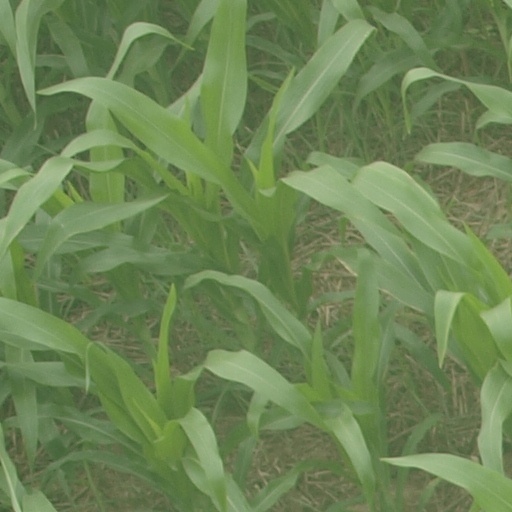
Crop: maize; corn